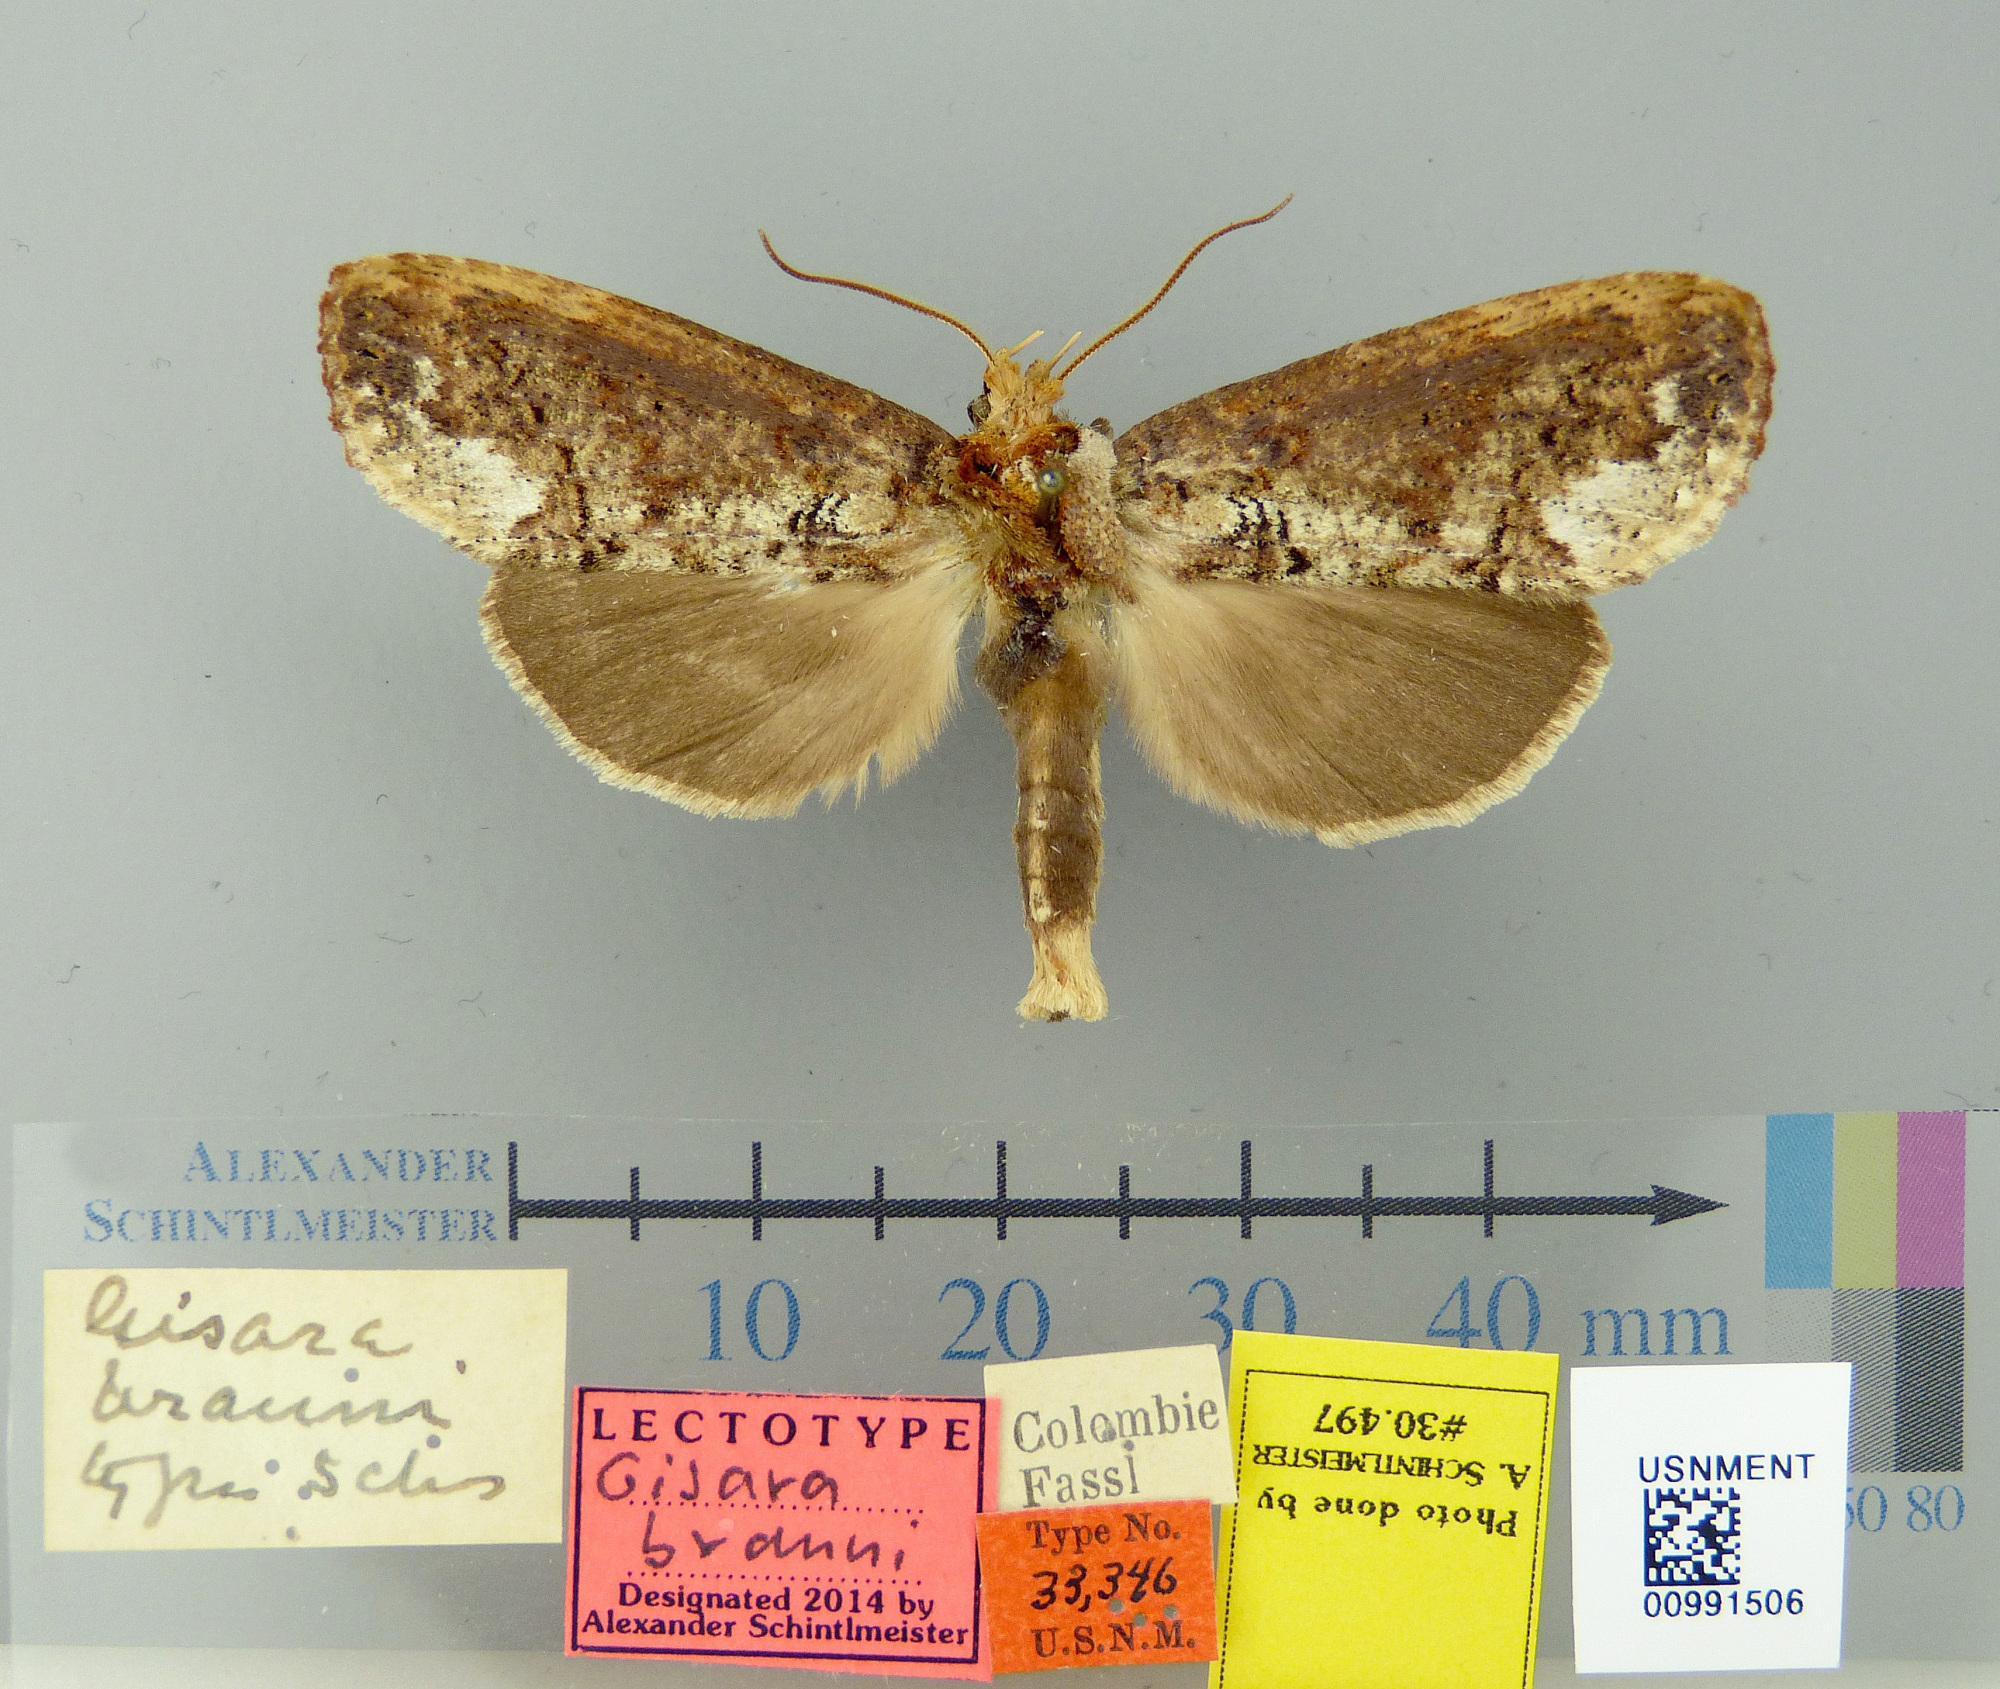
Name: Gisara brauni
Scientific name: Gisara brauni Schaus, 1928
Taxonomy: Animalia, Arthropoda, Insecta, Lepidoptera, Notodontidae
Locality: Colombie, Unknown, Colombia